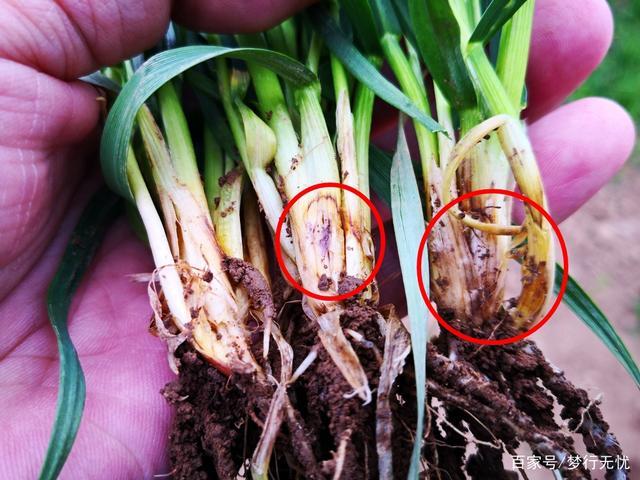
Plant: Ginger
Disease: ginger sheath blight